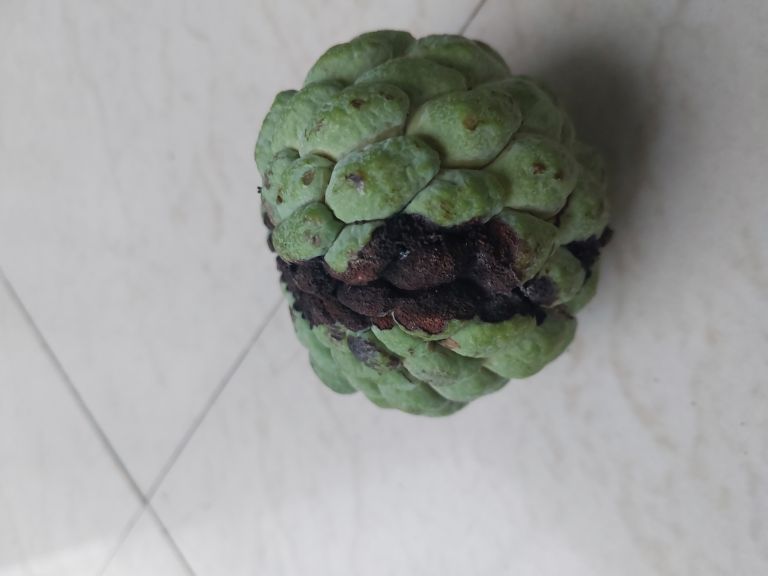
Disease label: Diplodia Rot